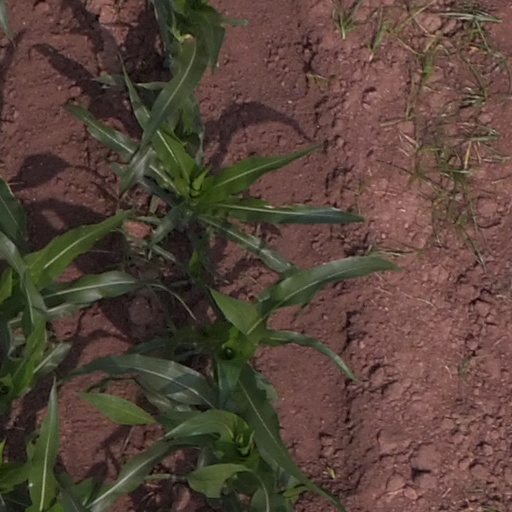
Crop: maize; corn